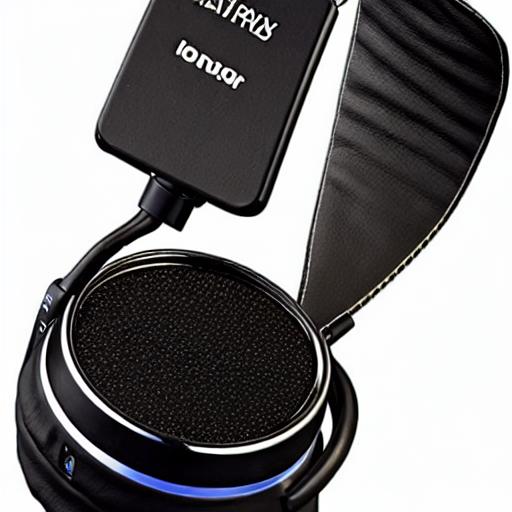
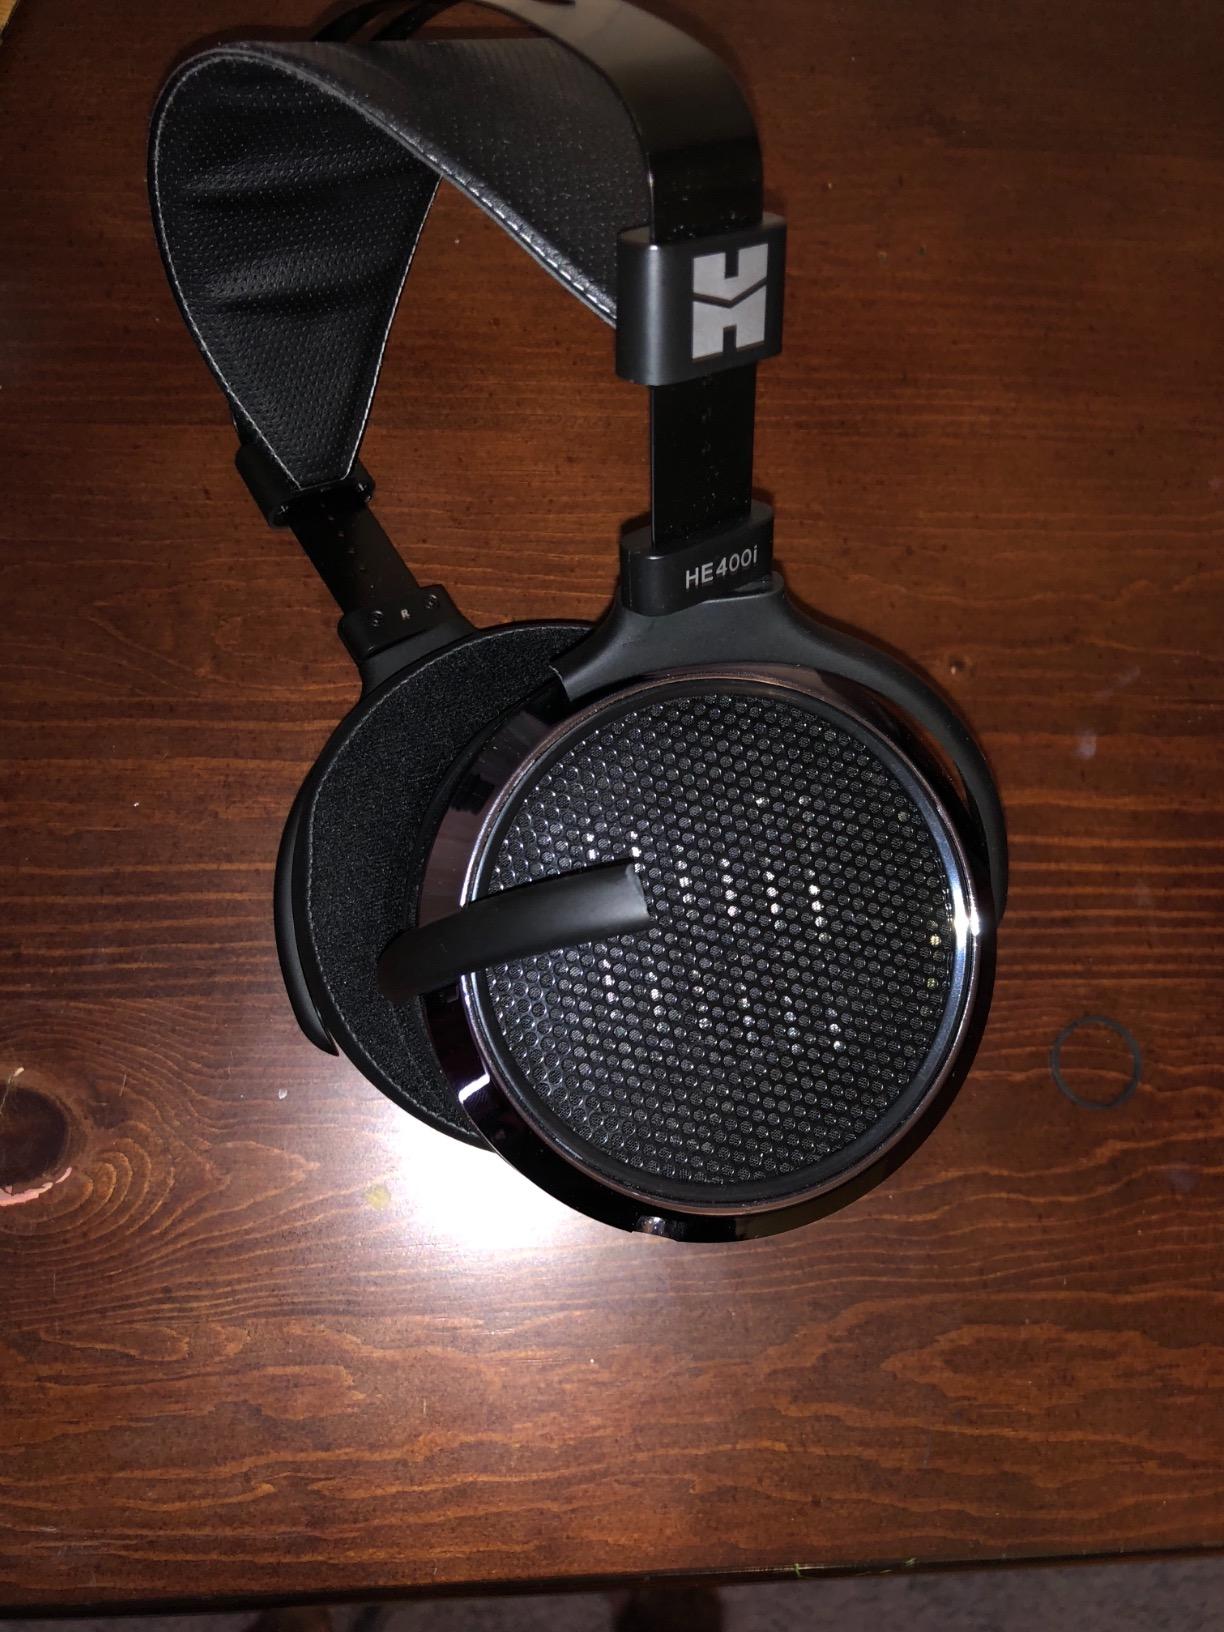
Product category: headphones
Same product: no